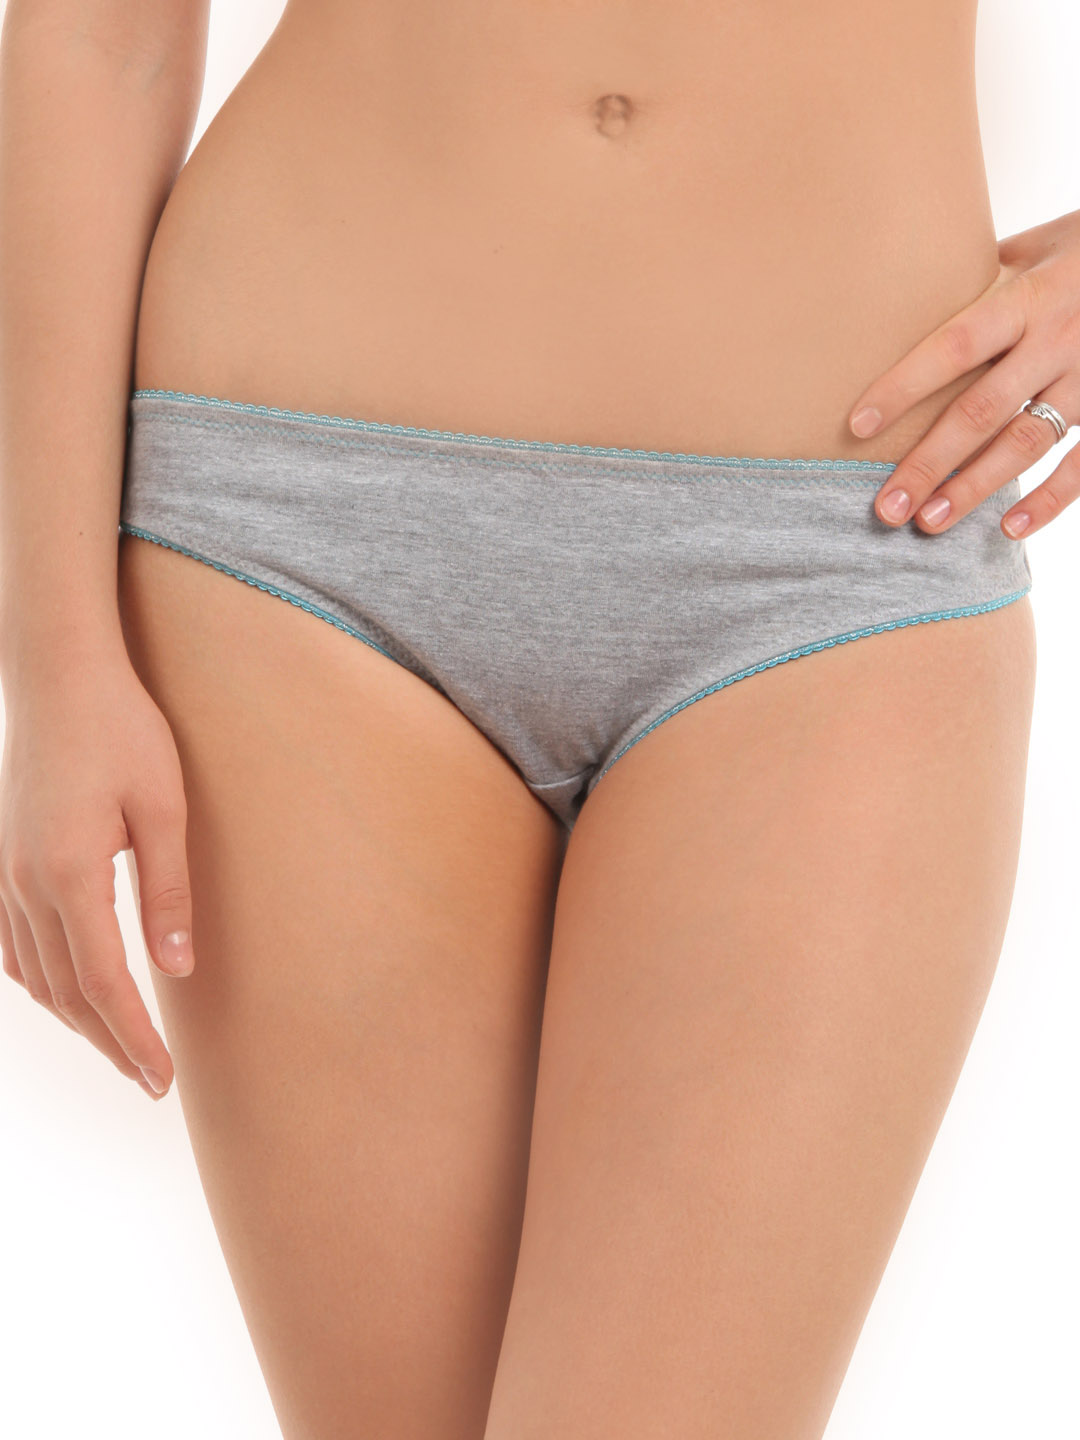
Bwitch Women Grey Melange Briefs
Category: Apparel / Innerwear / Briefs
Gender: Women
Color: Grey Melange
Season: Summer 2016
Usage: Casual